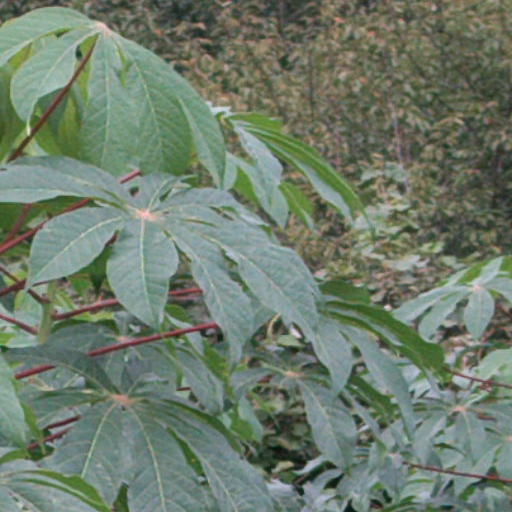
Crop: cassava